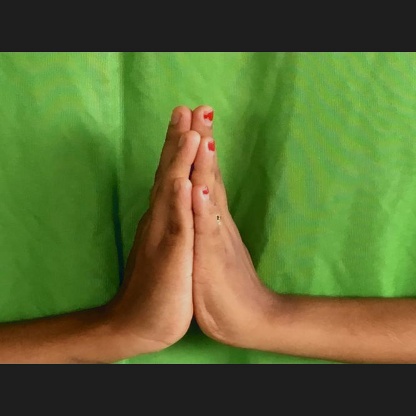
Mudra: Anjali